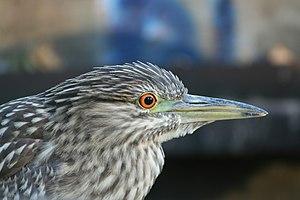
Jeune Bihoreau gris. Image prise près du Lac Merritt à Oakland, en Californie (États Unis d'Amérique).
Le Bihoreau gris, ou Héron bihoreau, est une espèce d'oiseaux échassiers de la famille des Ardeidés que l'on retrouve dans de nombreuses parties du monde.